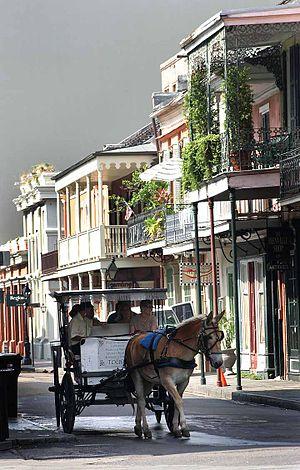
Le Vieux carré français ou simplement Quartier français, est un quartier de La Nouvelle-Orléans, en Louisiane. Il est le centre historique de la ville, fondée en 1718 par Jean-Baptiste Le Moyne de Bienville.